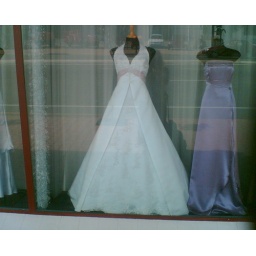
Here is a picture of a beautiful wedding dress displayed in a shop window on Marion Road